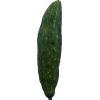
Label: Cucumber 3